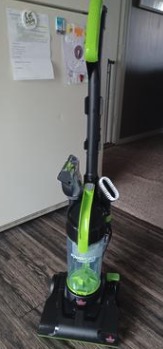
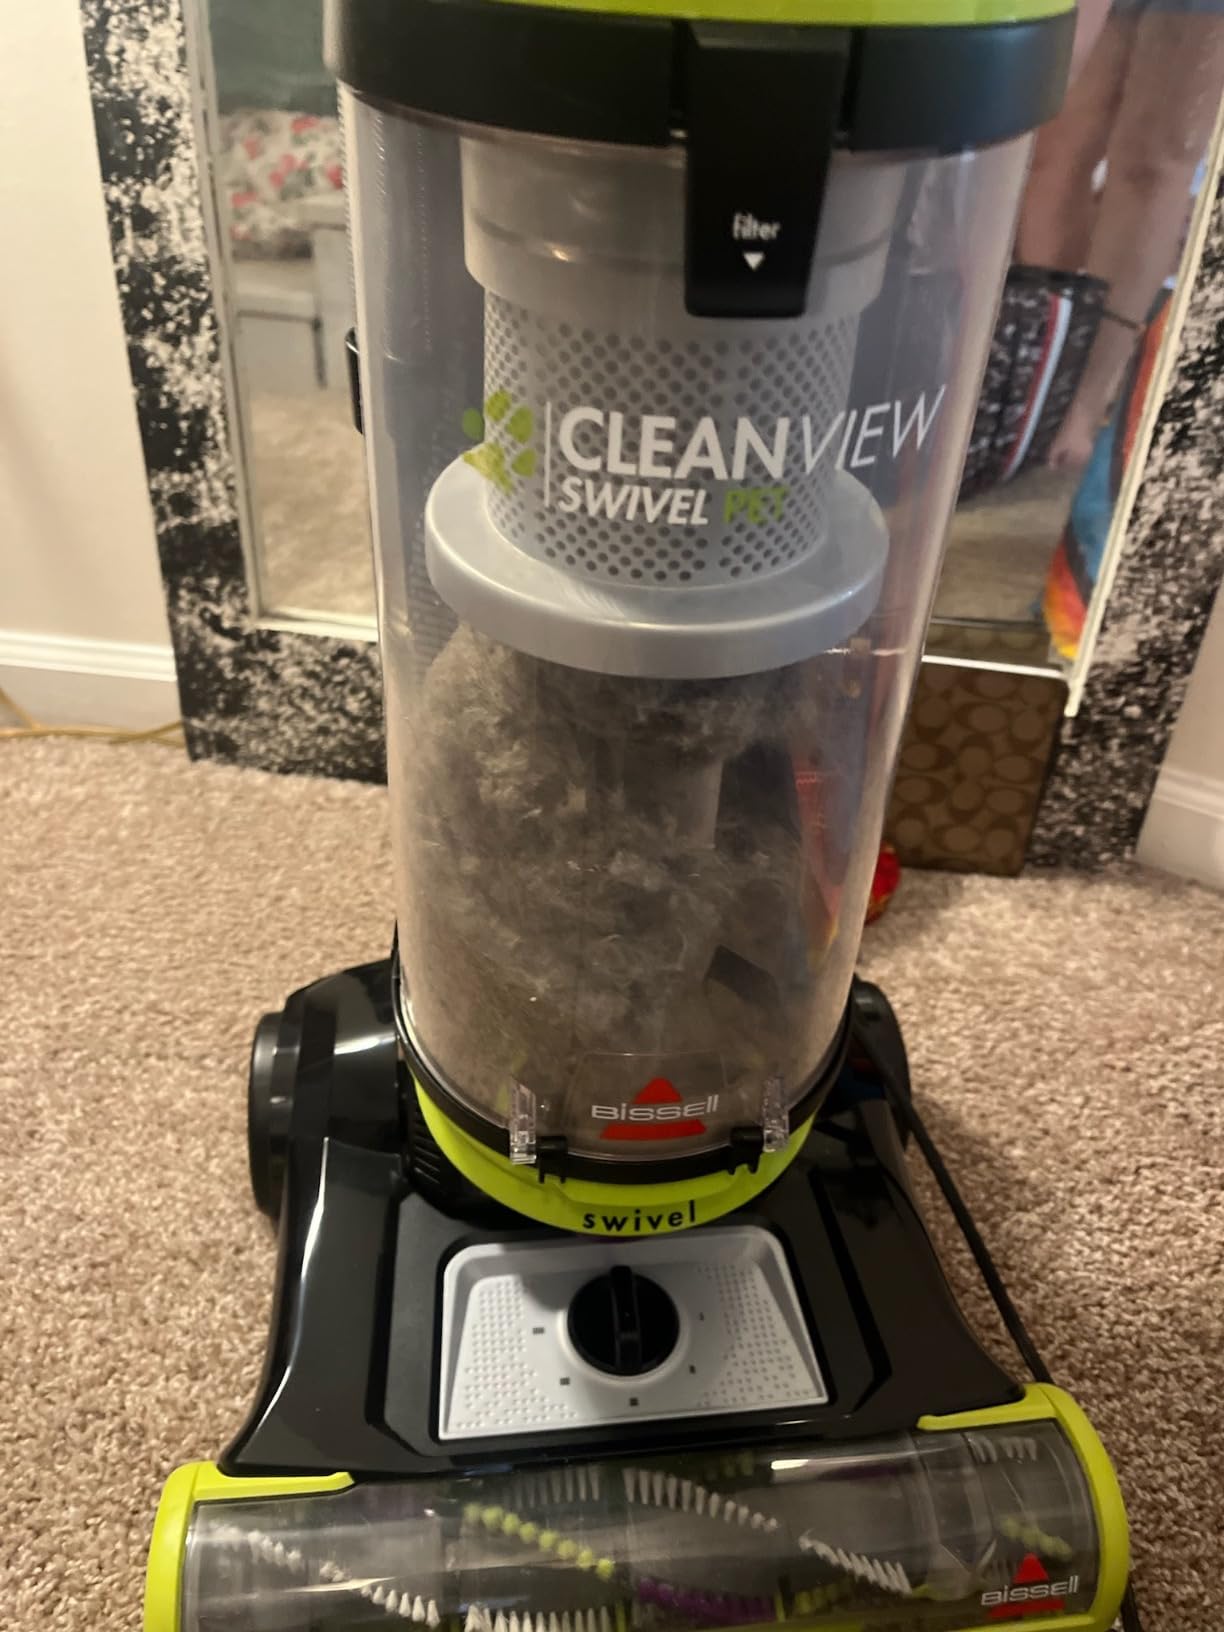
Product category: items_vacuum
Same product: no